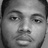
Emotion: neutral